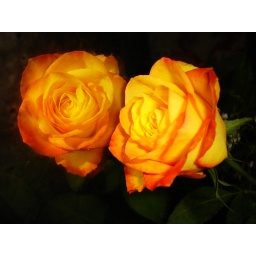
small rose in mirror